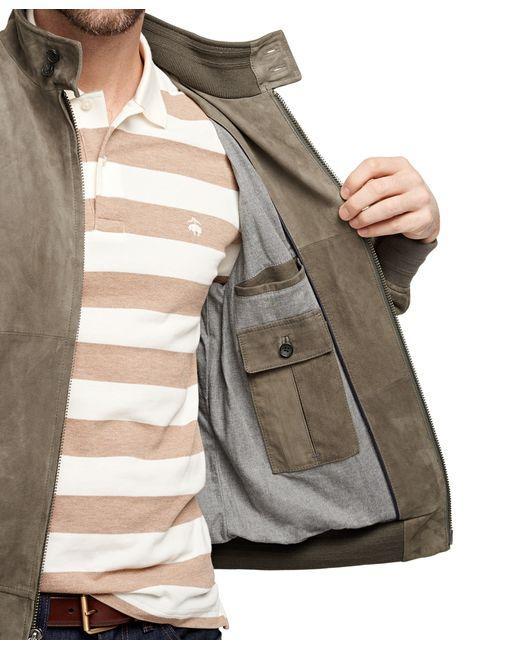
Marineblaue ärmellose Tunika mit Rüschenkragen und Innentaschen